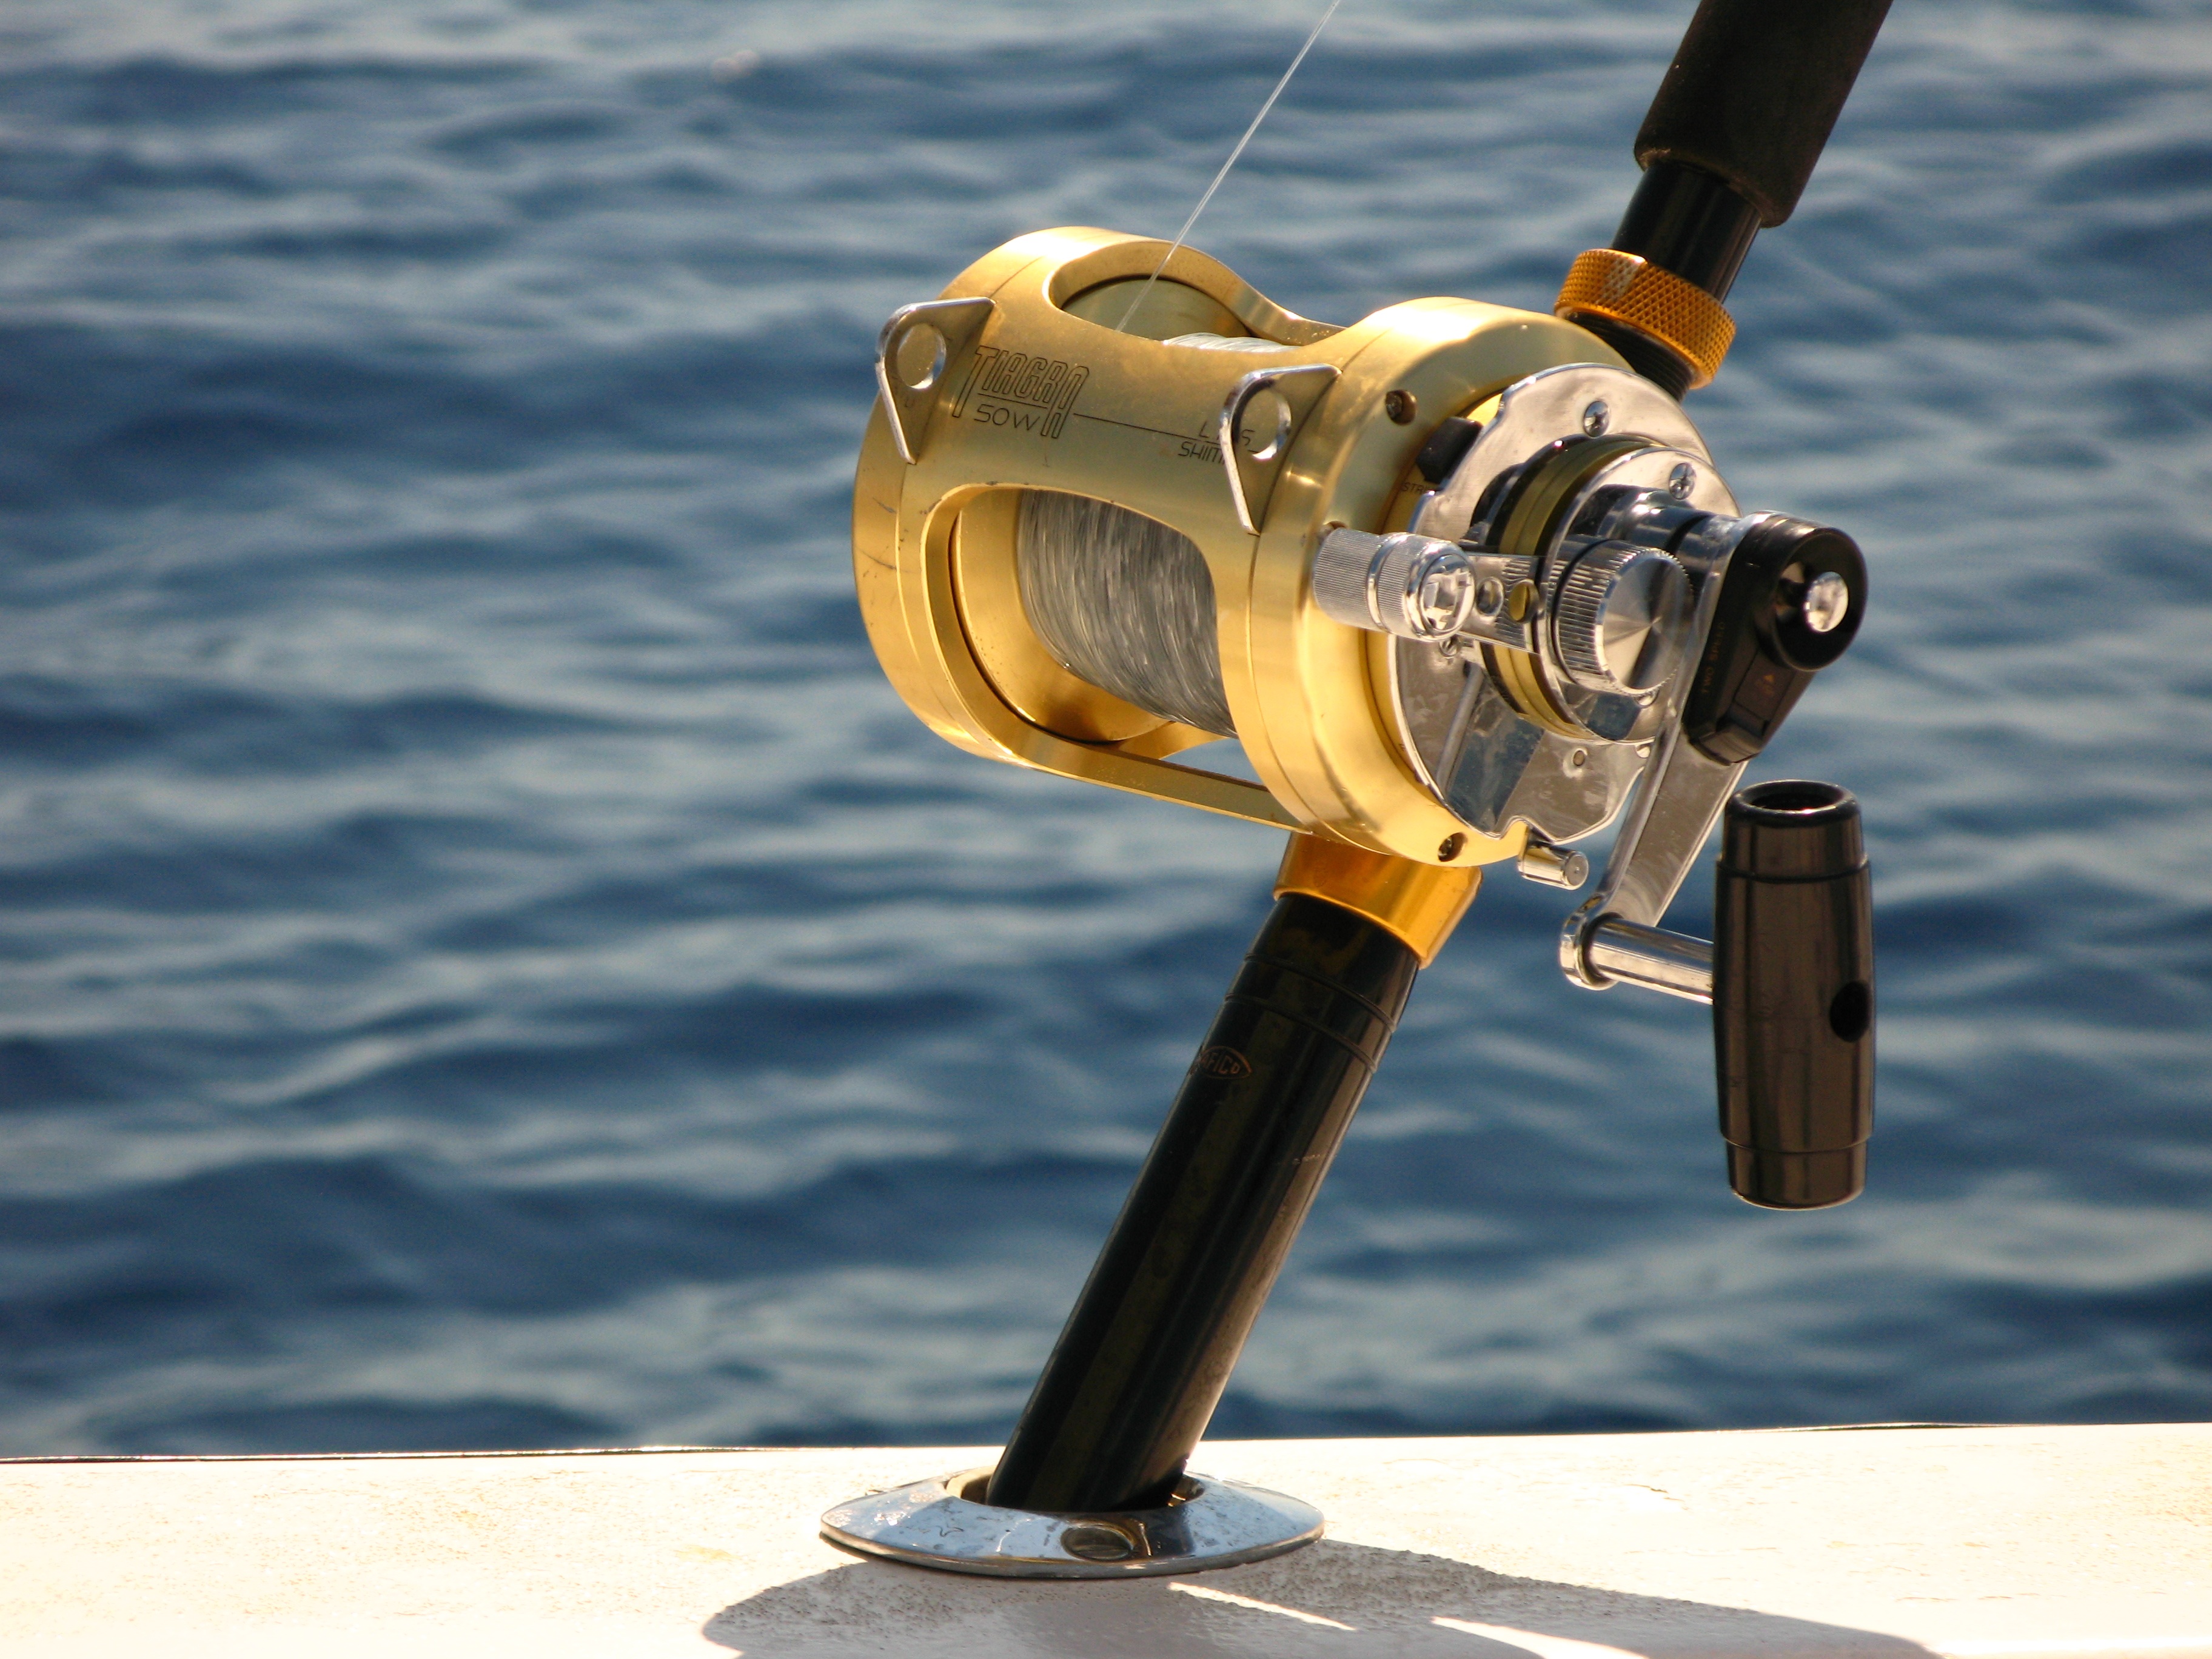
ocean, recreation, fishing, machine, outdoor recreation, deep sea fishing, penn reel, casting fishing